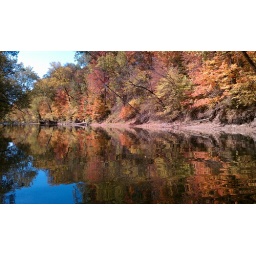
White river near covered Bridge and walking trail.